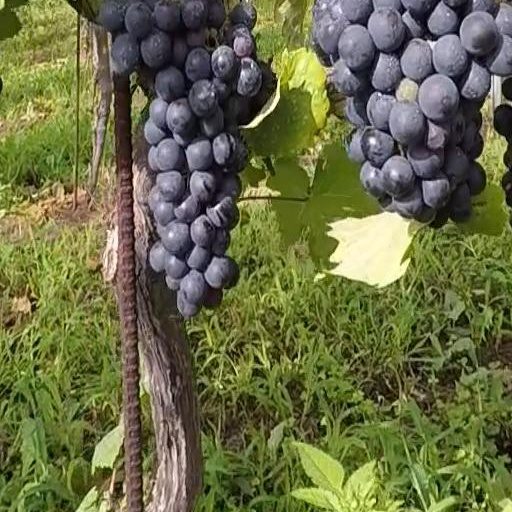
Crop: grape